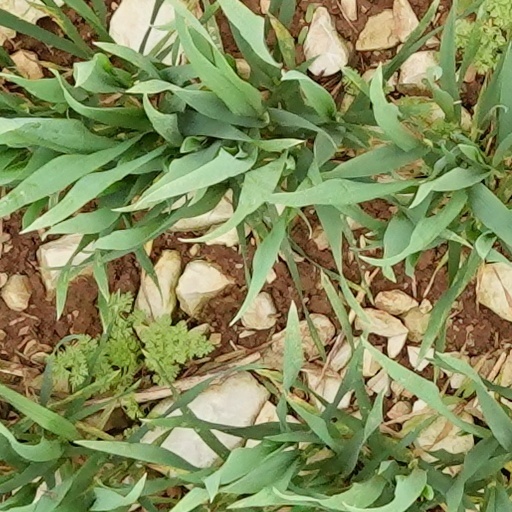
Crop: wheat